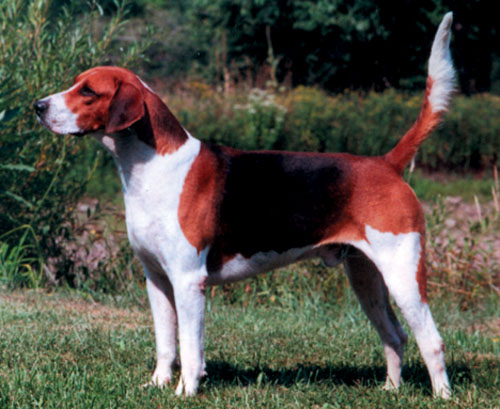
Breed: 223-n000074-English_foxhound